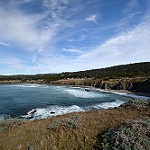
Label: sea